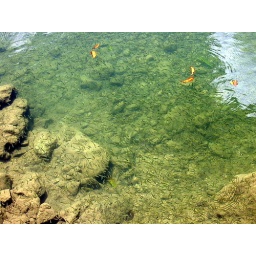
small fish in the blue creek